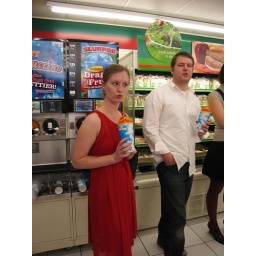
a proper cup of slurpee in a proper paper slurpee cup